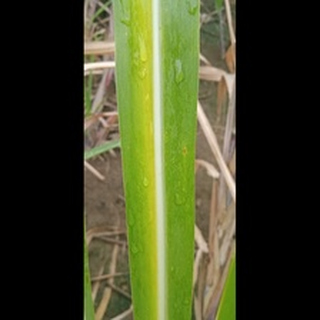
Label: sugarcane_yellow_leaf_disease